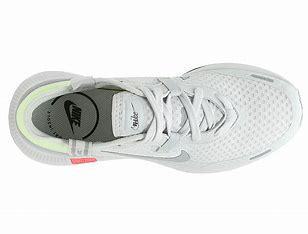
Brand: Nike
Model: Reposto